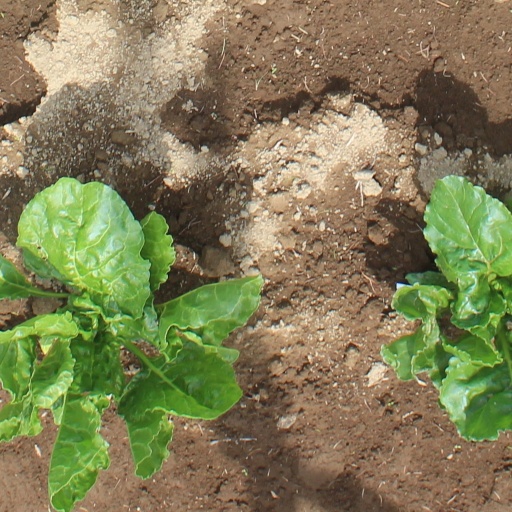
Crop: sugar beet